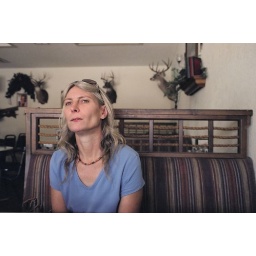
paula in the west pizza house